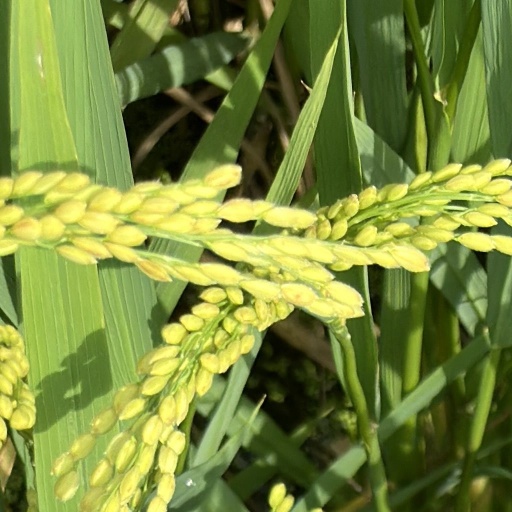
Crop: rice